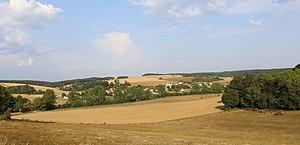
Panorama de Saint-Martin-sur-la-Renne
Autreville-sur-la-Renne est une commune française du canton de Châteauvillain, située dans le département de la Haute-Marne en région Grand Est, à 14 km de Chaumont près de la source de la Renne.
Saint-Martin-sur-la-Renne est une ancienne commune française du département de la Haute-Marne en région Grand Est. Elle est associée à la commune d'Autreville-sur-la-Renne depuis 1972.